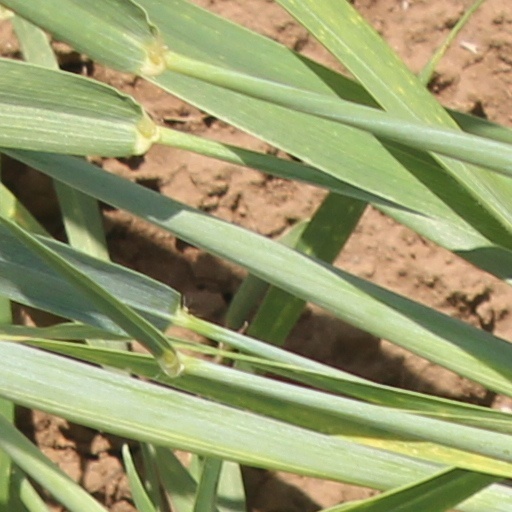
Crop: wheat